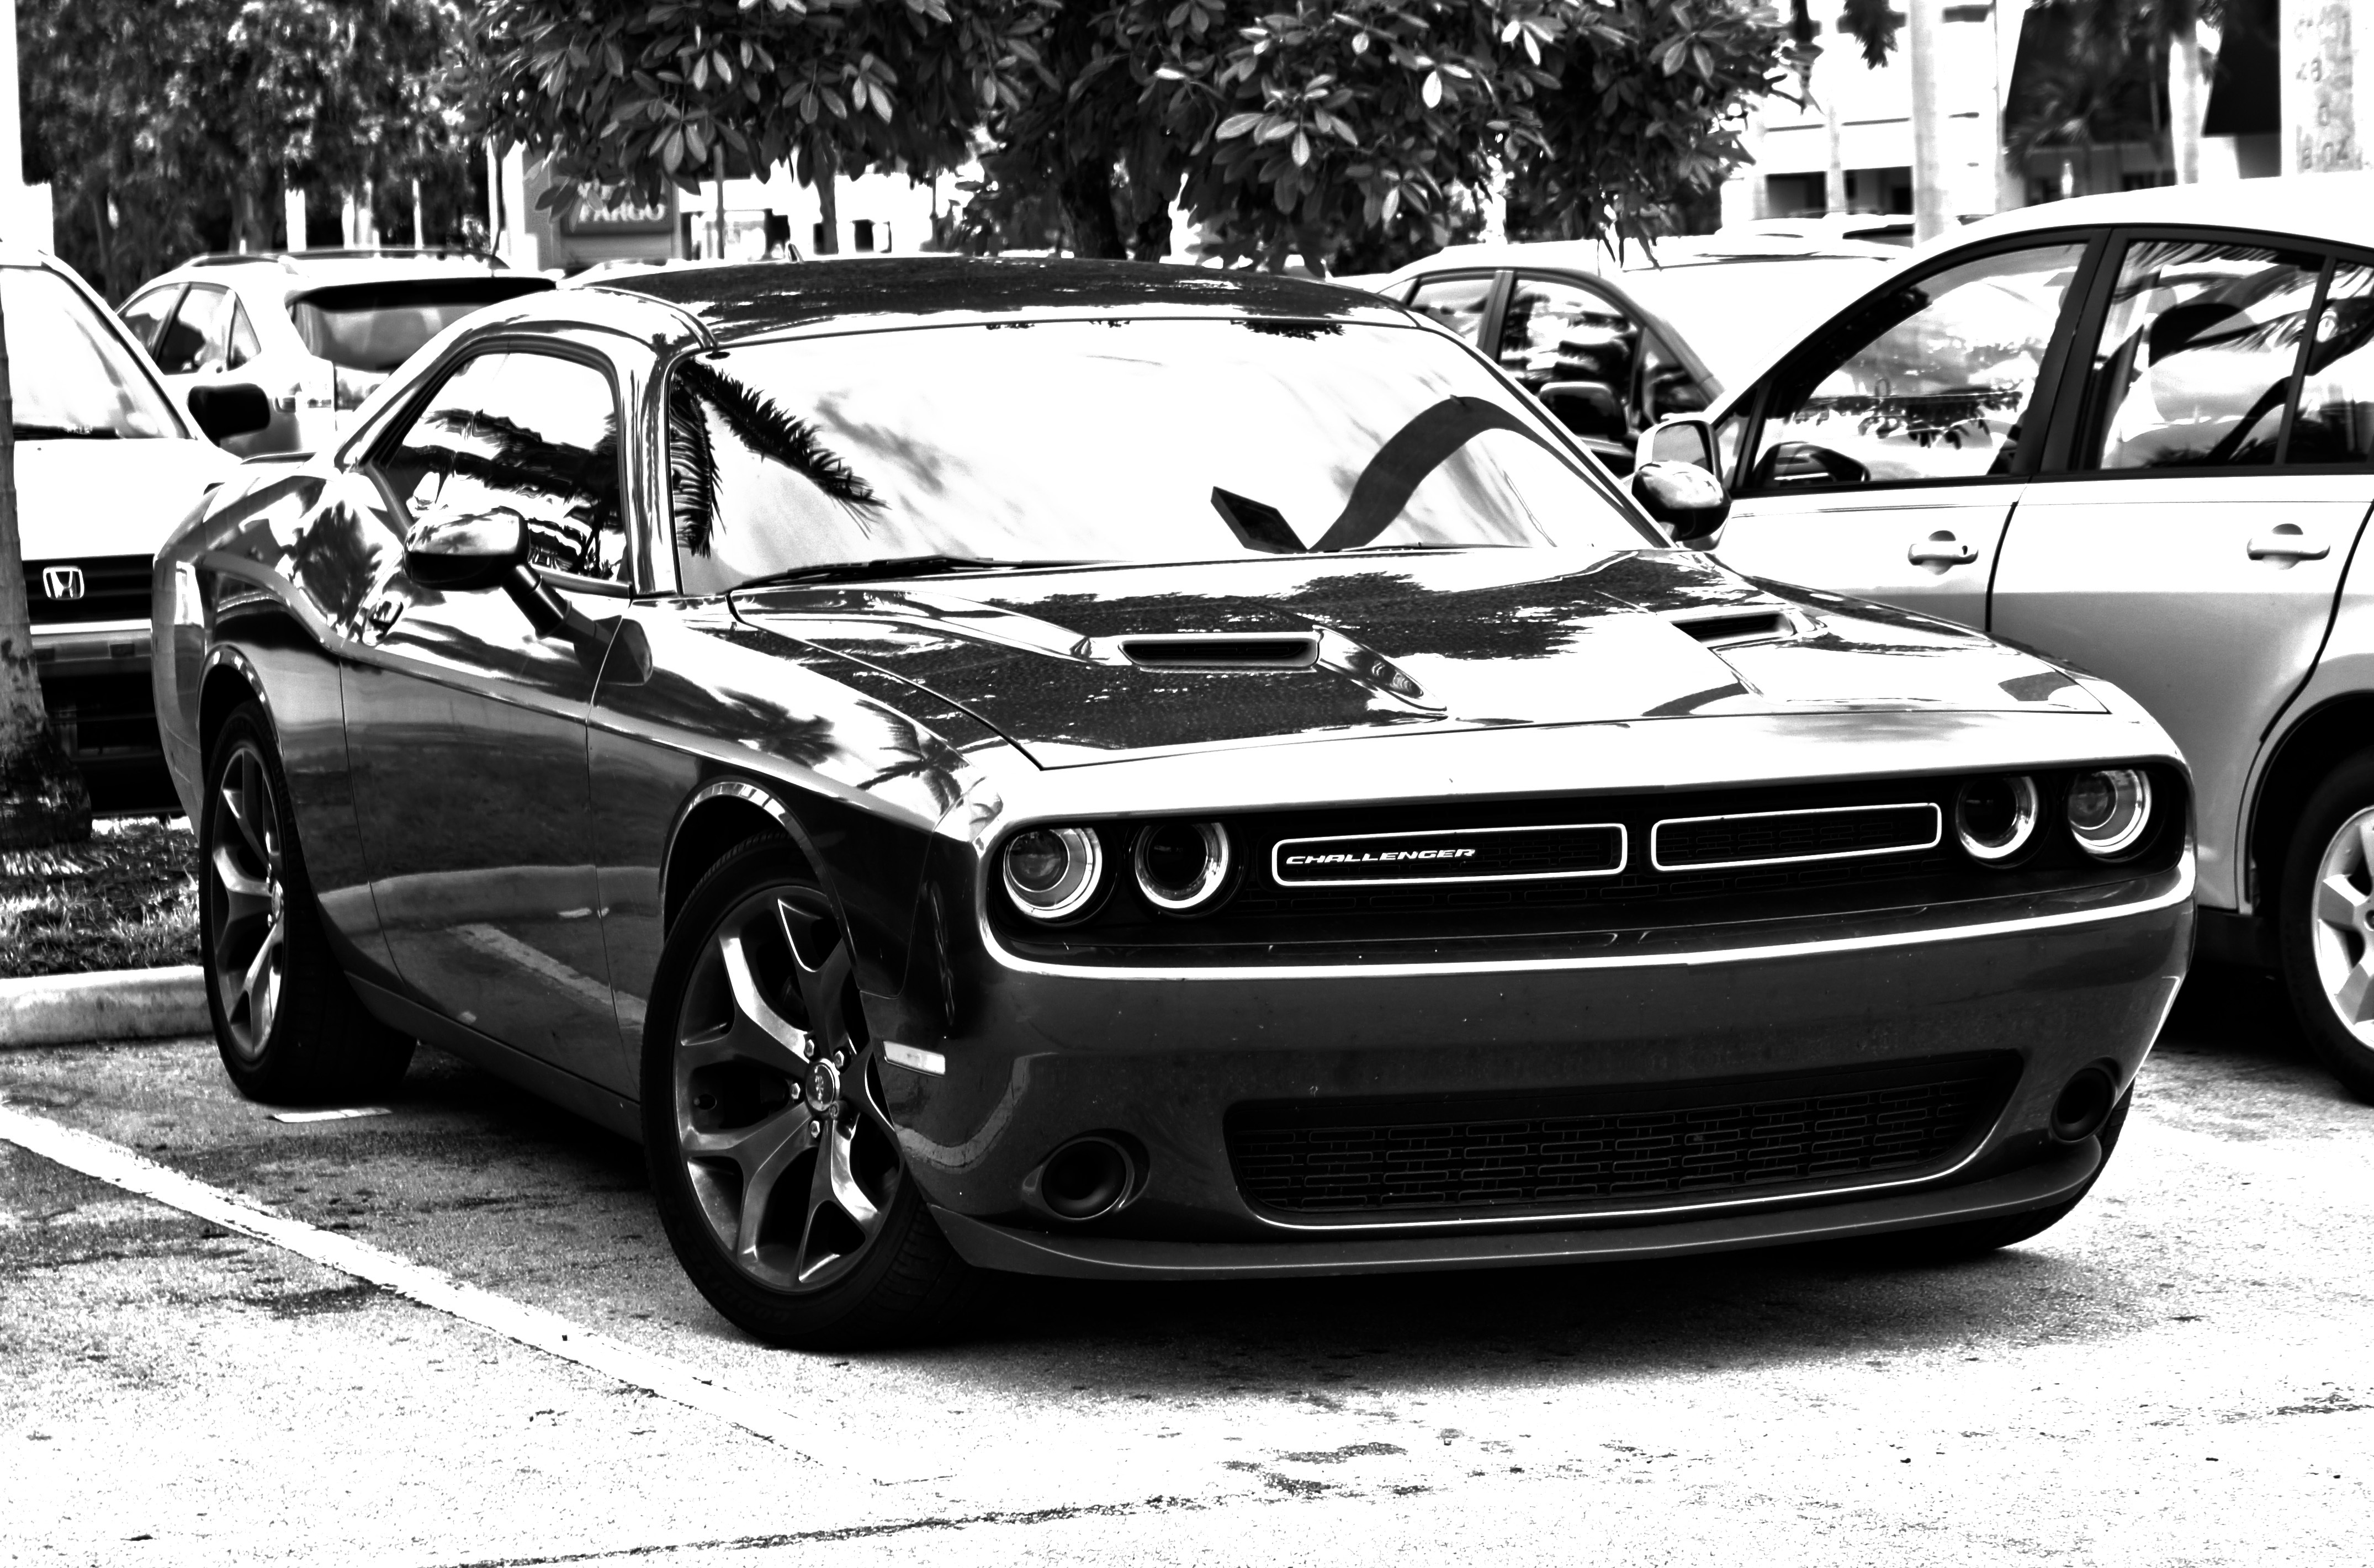
car, wheel, vehicle, monochrome, classic car, bumper, muscle car, hdr, rim, dodge, land vehicle, automobile make, automotive exterior, automotive design, luxury vehicle, stock car racing, dodge challenger